Ang Yaman ni Lola

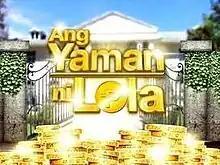
Title card

 is a Philippine television comedy reality show broadcast by GMA Network. Starring Nanette Inventor, it premiered on August 23, 2010 on the network's Dramarama sa Hapon line up. The show concluded on January 21, 2011 with a total of 100 episodes.